RTÉ

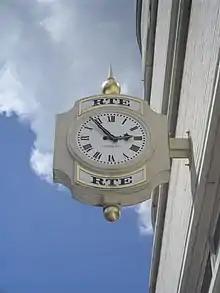
Clock at RTÉ buildings, Cork

Now, RTÉ has a nationwide communications network with an increasing emphasis on regional news-gathering and input. Broadcasting on Radio 1 provides comprehensive coverage of news, current affairs, music, drama and variety features, agriculture, education, religion and sport, mostly in English but also some Irish. RTÉ 2fm is a popular music and chat channel which commenced broadcasting as RTÉ Radio 2 on 31 May 1979, Brendan Balfe being the first voice to be heard on the station at midday when he introduced the first presenter, Larry Gogan. RTÉ lyric fm serves the interests of classical music and the arts, coming on air in May 1999, and replacing FM3 Classical Music, which had catered for the same target audience and time-shared with RTÉ Raidió na Gaeltachta, an exclusively Irish language service, which first began broadcasting on Easter Sunday, 2 April 1972.